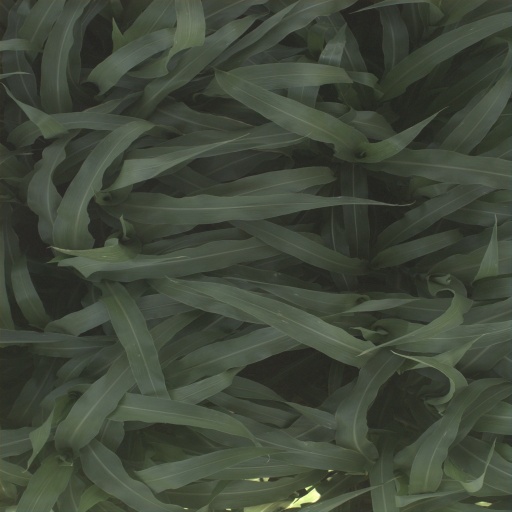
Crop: sorghum